Karol Kossok

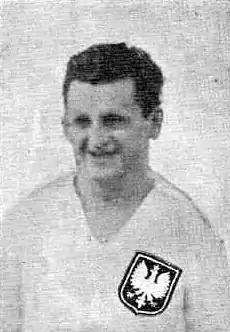
Karol Kossok

Born in Katowice, Kossok's career started in a German-minority team FC Preussen Kattowitz (later 1. FC Kattowitz), then in 1929 he moved to Cracovia. In 1931, Kossok moved to Pogoń Lwów. After a lone season in Lwów, he returned to Cracovia, where he played until winning the 1937 championship.